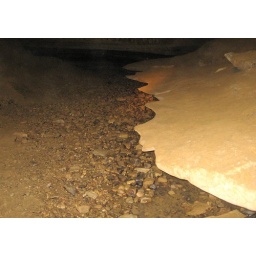
love the scalloped rock above the river bed